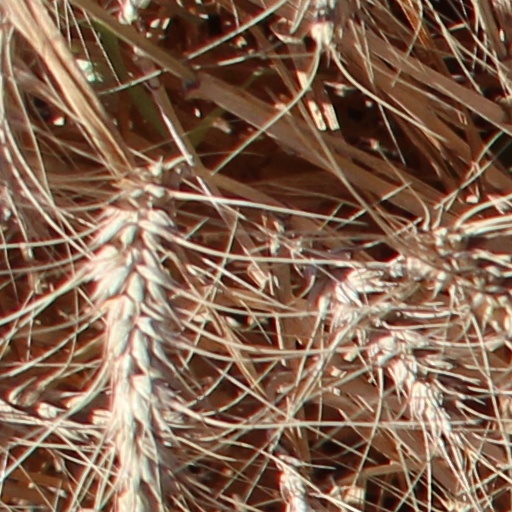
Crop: wheat